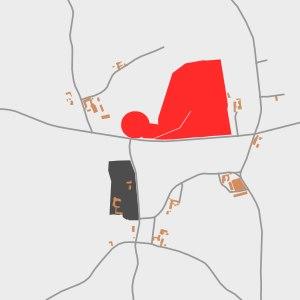
Le vieux Bourg est un site médiéval qui se dresse sur la commune de L'Abergement-Clémenciat dans le département de l'Ain en région Auvergne-Rhône-Alpes. Il ne reste plus au XXIᵉ siècle du château de l'Abergement que des ruines. On y voit les restes des murs d’enceinte du XIVᵉ siècle bâti par les Chabeu.